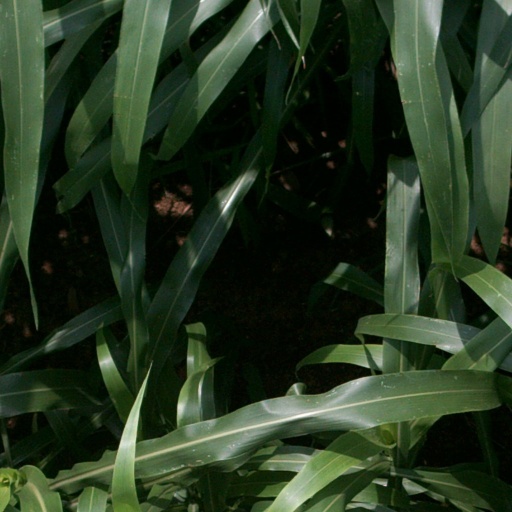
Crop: sorghum